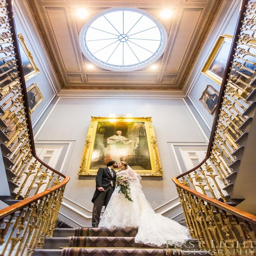
the stunning staircase looks amazing from above and below .